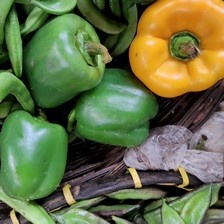
Label: capsicum